Question: Please indicate a possible affordance area of the jump_skateboard that can be used for stepping on
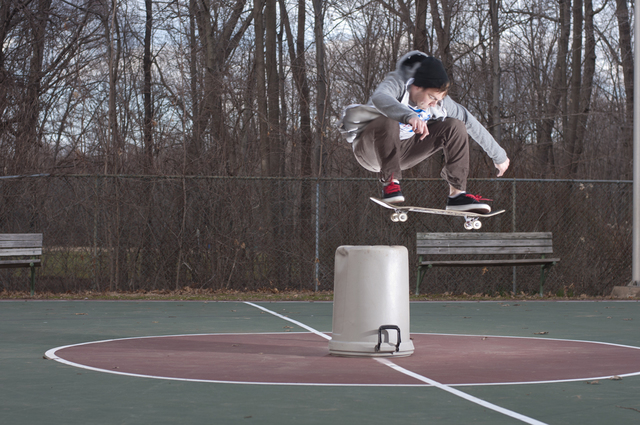
Answer: [352.316, 186.403, 509.459, 237.118]